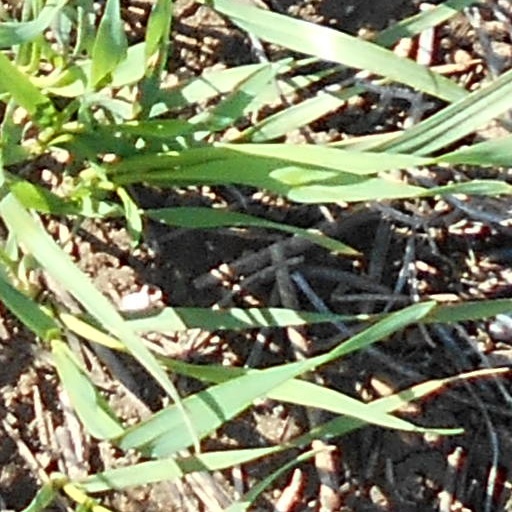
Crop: wheat